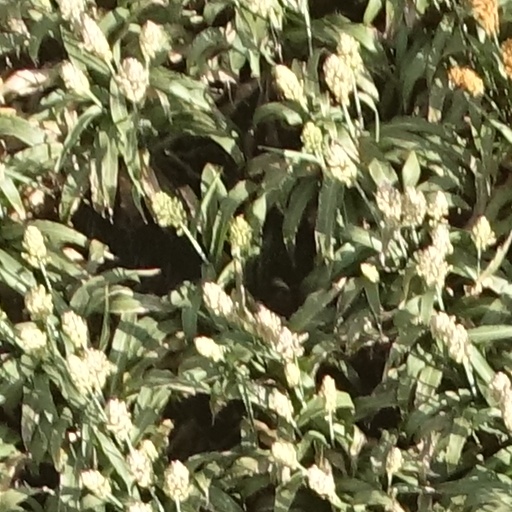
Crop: sorghum